The Ballad of Abu Ghraib

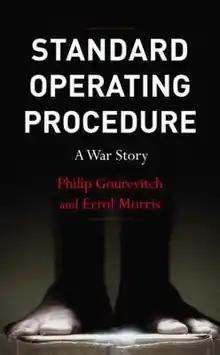
First edition

The Ballad of Abu Ghraib, also known as Standard Operating Procedure in its original hardback release, is a 2008 nonfiction book by American writer Philip Gourevitch and Errol Morris. The book focuses on Abu Ghraib prison and was inspired by the photographs of the prison that were released following the American occupation of Iraq.